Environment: real
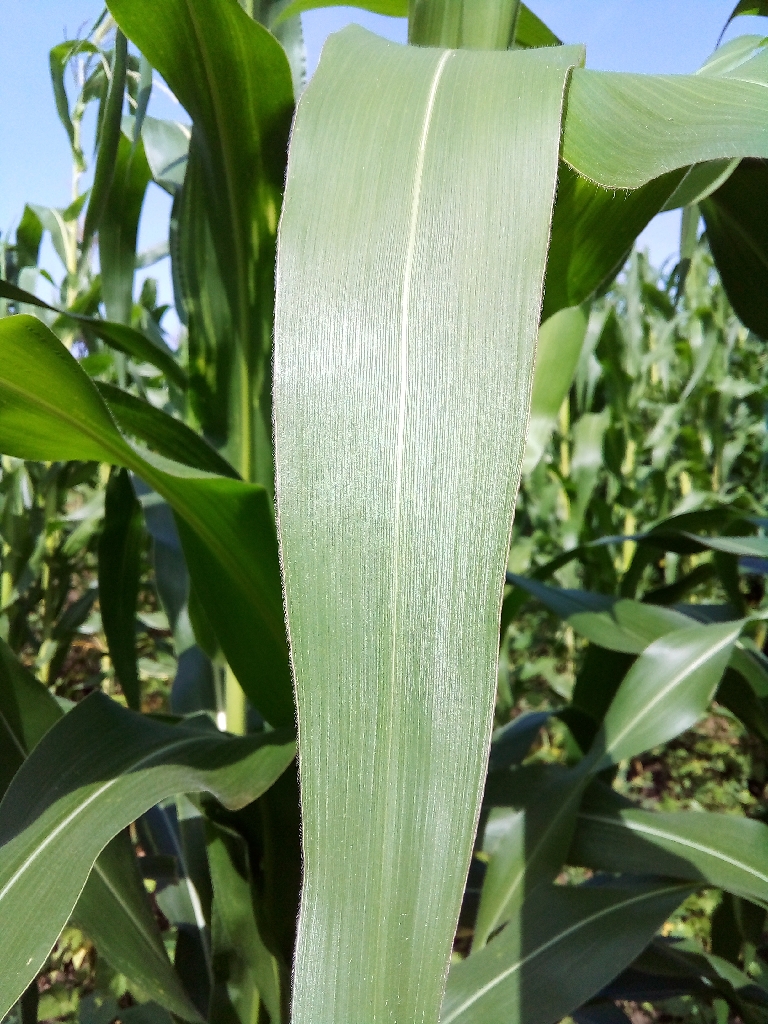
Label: healthy